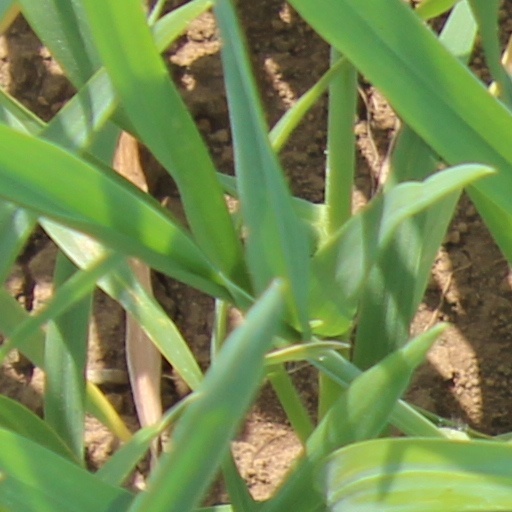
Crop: wheat